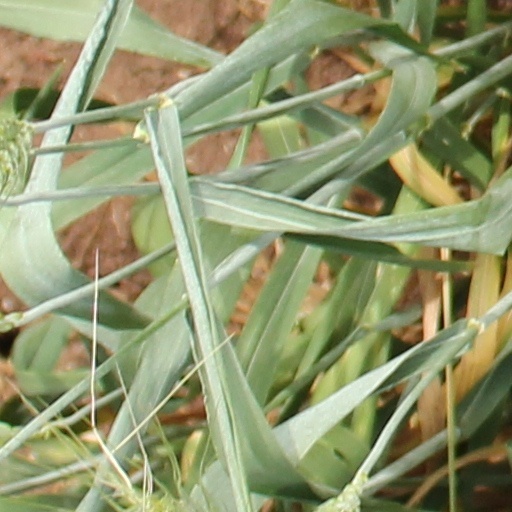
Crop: wheat